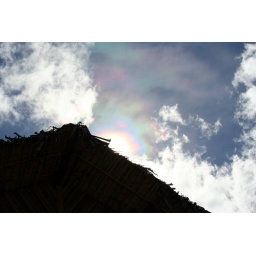
silhouette of a roof against the sky